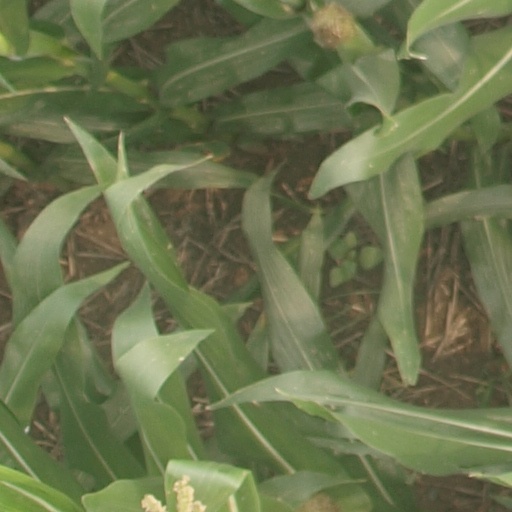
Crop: maize; corn